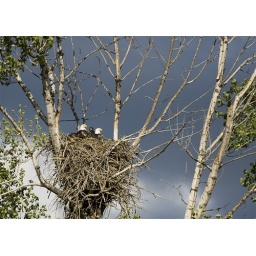
You can see just how much bigger the female is than the male in this shot.